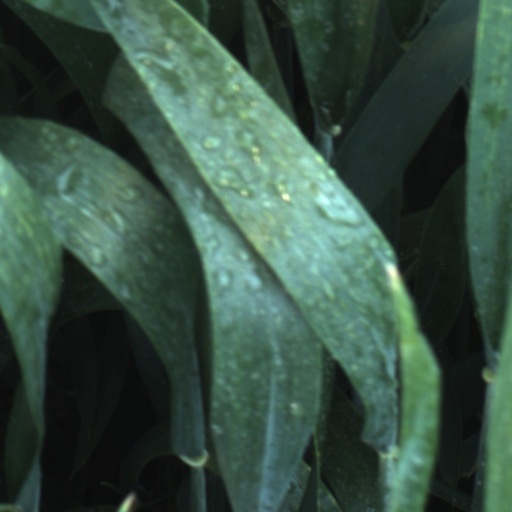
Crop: wheat